Stavanger Cathedral

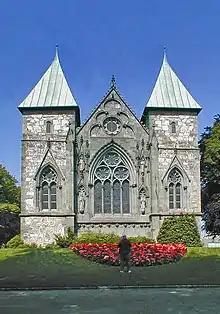
View of the church

Stavanger Cathedral is Norway's oldest cathedral and the seat of the Bishop of Stavanger who leads the Diocese of Stavanger in the Church of Norway. It is located in the centre of the city of Stavanger which lies in the southwestern part of the large Stavanger Municipality in central Rogaland county, Norway. The church is situated in the centre of the city, in the borough of Storhaug between Breiavatnet in the south, the square with Vågen in the north west, the cathedral square in the north, and Kongsgård in the southwest.